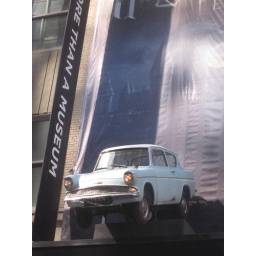
Harry Potter flying car above Exhibition entrance 4957